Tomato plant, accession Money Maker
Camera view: vertical (180 deg); turntable rotation: 90 degrees
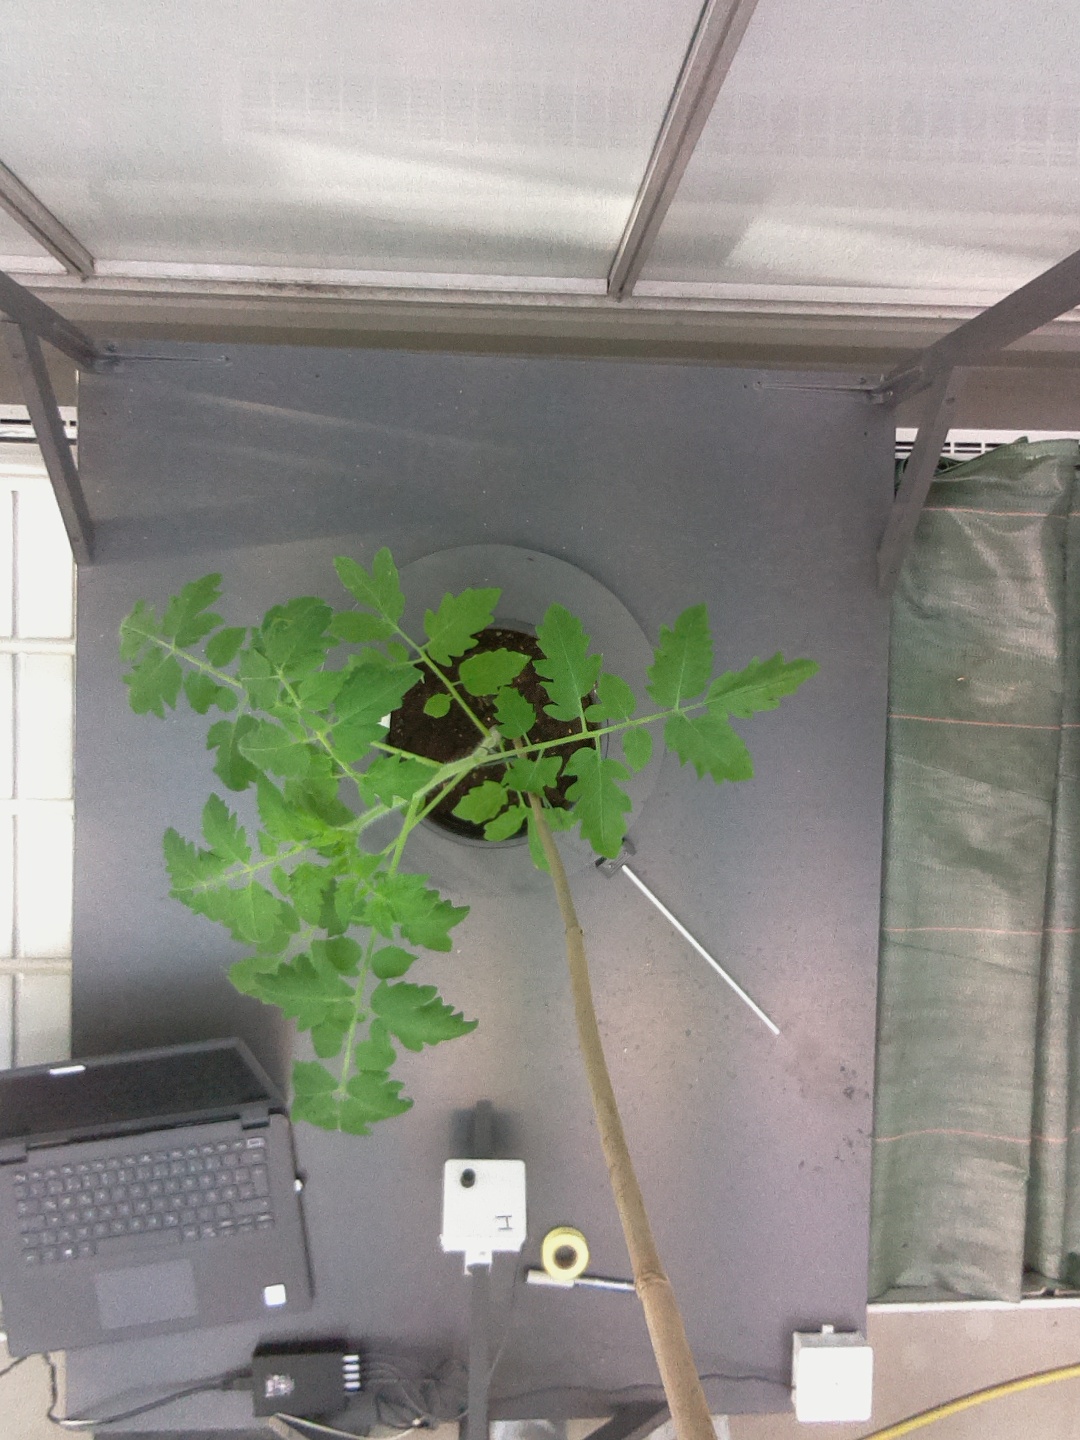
BBCH growth stage 15: 10 of true leaves visible